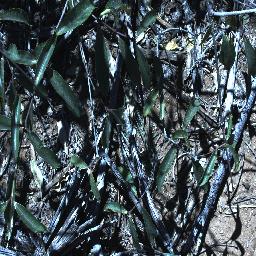
Label: rubber_vine